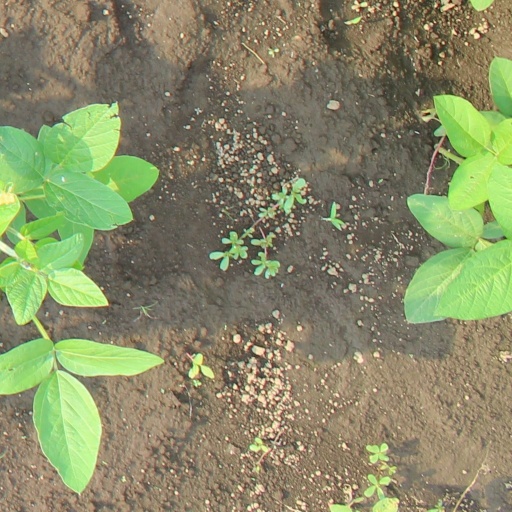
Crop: soybean